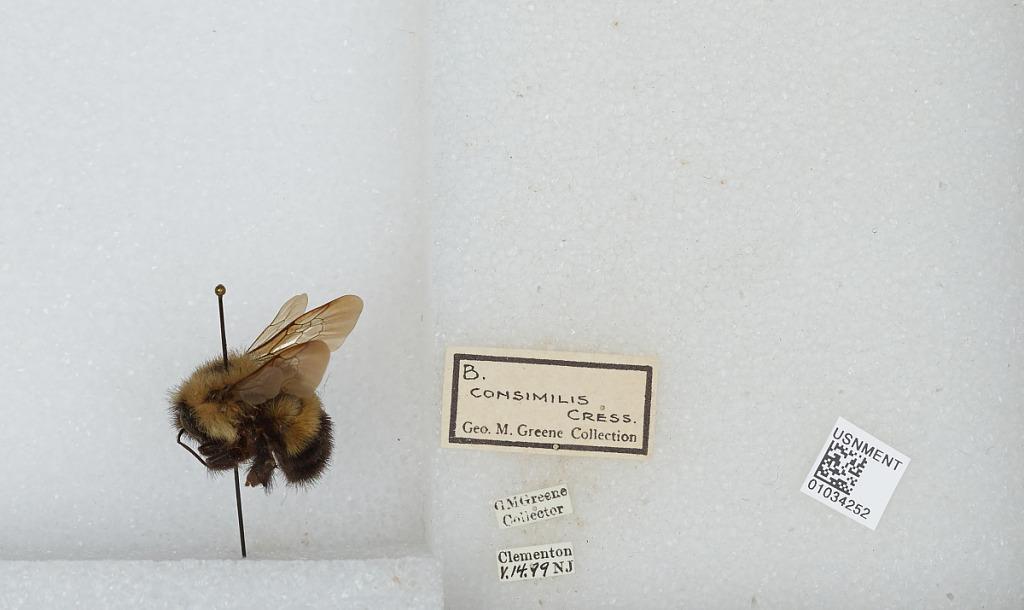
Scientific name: Bombus (Pyrobombus) vagans vagans Smith
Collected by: G. Greene
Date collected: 1999-5-14
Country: United States
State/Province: New Jersey
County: Camden
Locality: Clementon
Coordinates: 39.8032, -74.9842